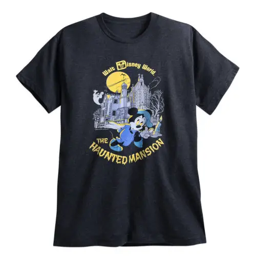
these halloween products are sure to cast a spell on everyone !